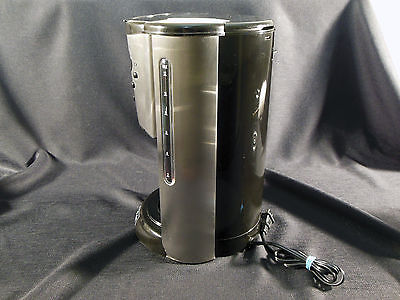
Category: coffee maker